Rowing at the 2000 Summer Olympics – Men's single sculls

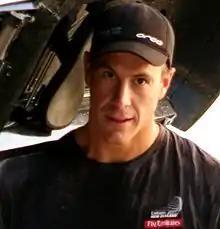
Gold medallist Rob Waddell (2008)

The men's single sculls competition at the 2000 Summer Olympics in Sydney, Australia took place at the Sydney International Regatta Centre. It was held from 17 to 23 September. There were 24 competitors from 24 nations, with each nation limited to a single boat in the event. The event was won by Rob Waddell of New Zealand, the nation's first victory in the event after bronze medals in 1920 and 1988. Defending champion Xeno Müller of Switzerland placed second, becoming the 11th man to win multiple medals in the event. Marcel Hacker of Germany took bronze; it was the 11th consecutive Games with a German rower on the podium in the event (including the United Team of Germany, East Germany, West Germany, and Germany).